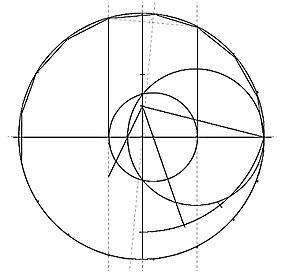
En mathématiques et plus précisément en théorie algébrique des nombres, l’arithmétique modulaire est un ensemble de méthodes permettant la résolution de problèmes sur les nombres entiers. Ces méthodes dérivent de l’étude du reste obtenu par une division euclidienne.
La géométrie euclidienne commence avec les Éléments d'Euclide, qui est à la fois une somme des connaissances géométriques de l'époque et une tentative de formalisation mathématique de ces connaissances. Les notions de droite, de plan, de longueur, d'aire y sont exposées et forment le support des cours de géométrie élémentaire. La conception de la géométrie est intimement liée à la vision de l'espace physique ambiant au sens classique du terme.
En géométrie, le théorème de Gauss-Wantzel énonce une condition nécessaire et suffisante pour qu'un polygone régulier soit constructible à la règle et au compas.
En algèbre, l'anneau K[X] des polynômes à une indéterminée X et à coefficients dans un corps commutatif K, comme celui des nombres rationnels, réels ou complexes, dispose d'une division euclidienne, qui ressemble formellement à celle des nombres entiers. Si A et B sont deux polynômes de K[X], avec B non nul, il existe un unique couple de polynômes de K[X] tel que :
En mathématiques et plus précisément en algèbre, un groupe abélien fini est un groupe à la fois commutatif et fini. C'est donc un cas particulier de groupe abélien de type fini. Ce concept possède néanmoins une histoire propre et de nombreuses applications spécifiques, aussi bien théoriques comme en arithmétique modulaire qu'industrielles comme pour les codes correcteurs.